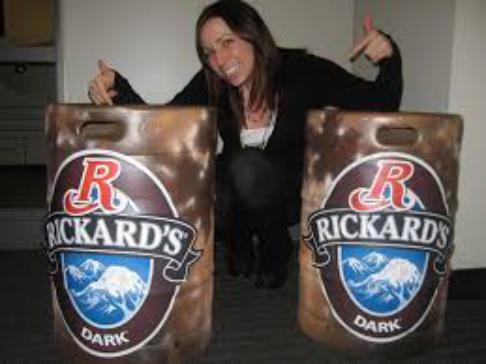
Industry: Food